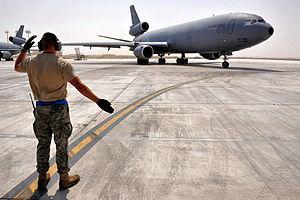
Un marshaller est un personnel au sol chargé de guider les pilotes d'un aéronef sur un aéroport, un porte-avions ou une hélisurface.